Gia Long

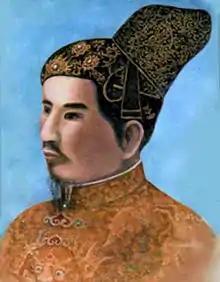

Gia Long (Chữ hán: 嘉隆) (8 February 1762 – 3 February 1820), born Nguyễn Phúc Ánh (阮福暎) or Nguyễn Ánh (阮暎), was the founding emperor of the Nguyễn dynasty, the last dynasty of Vietnam, which would rule the unified territories that constitute modern-day Vietnam until 1945.